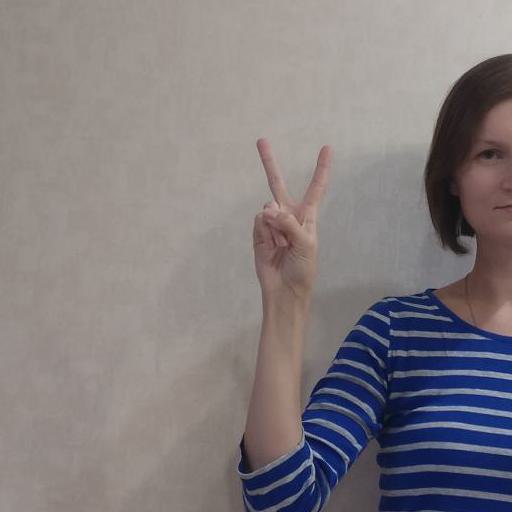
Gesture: peace